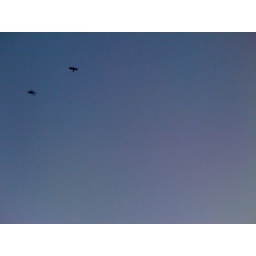
2 birds flying in the sky